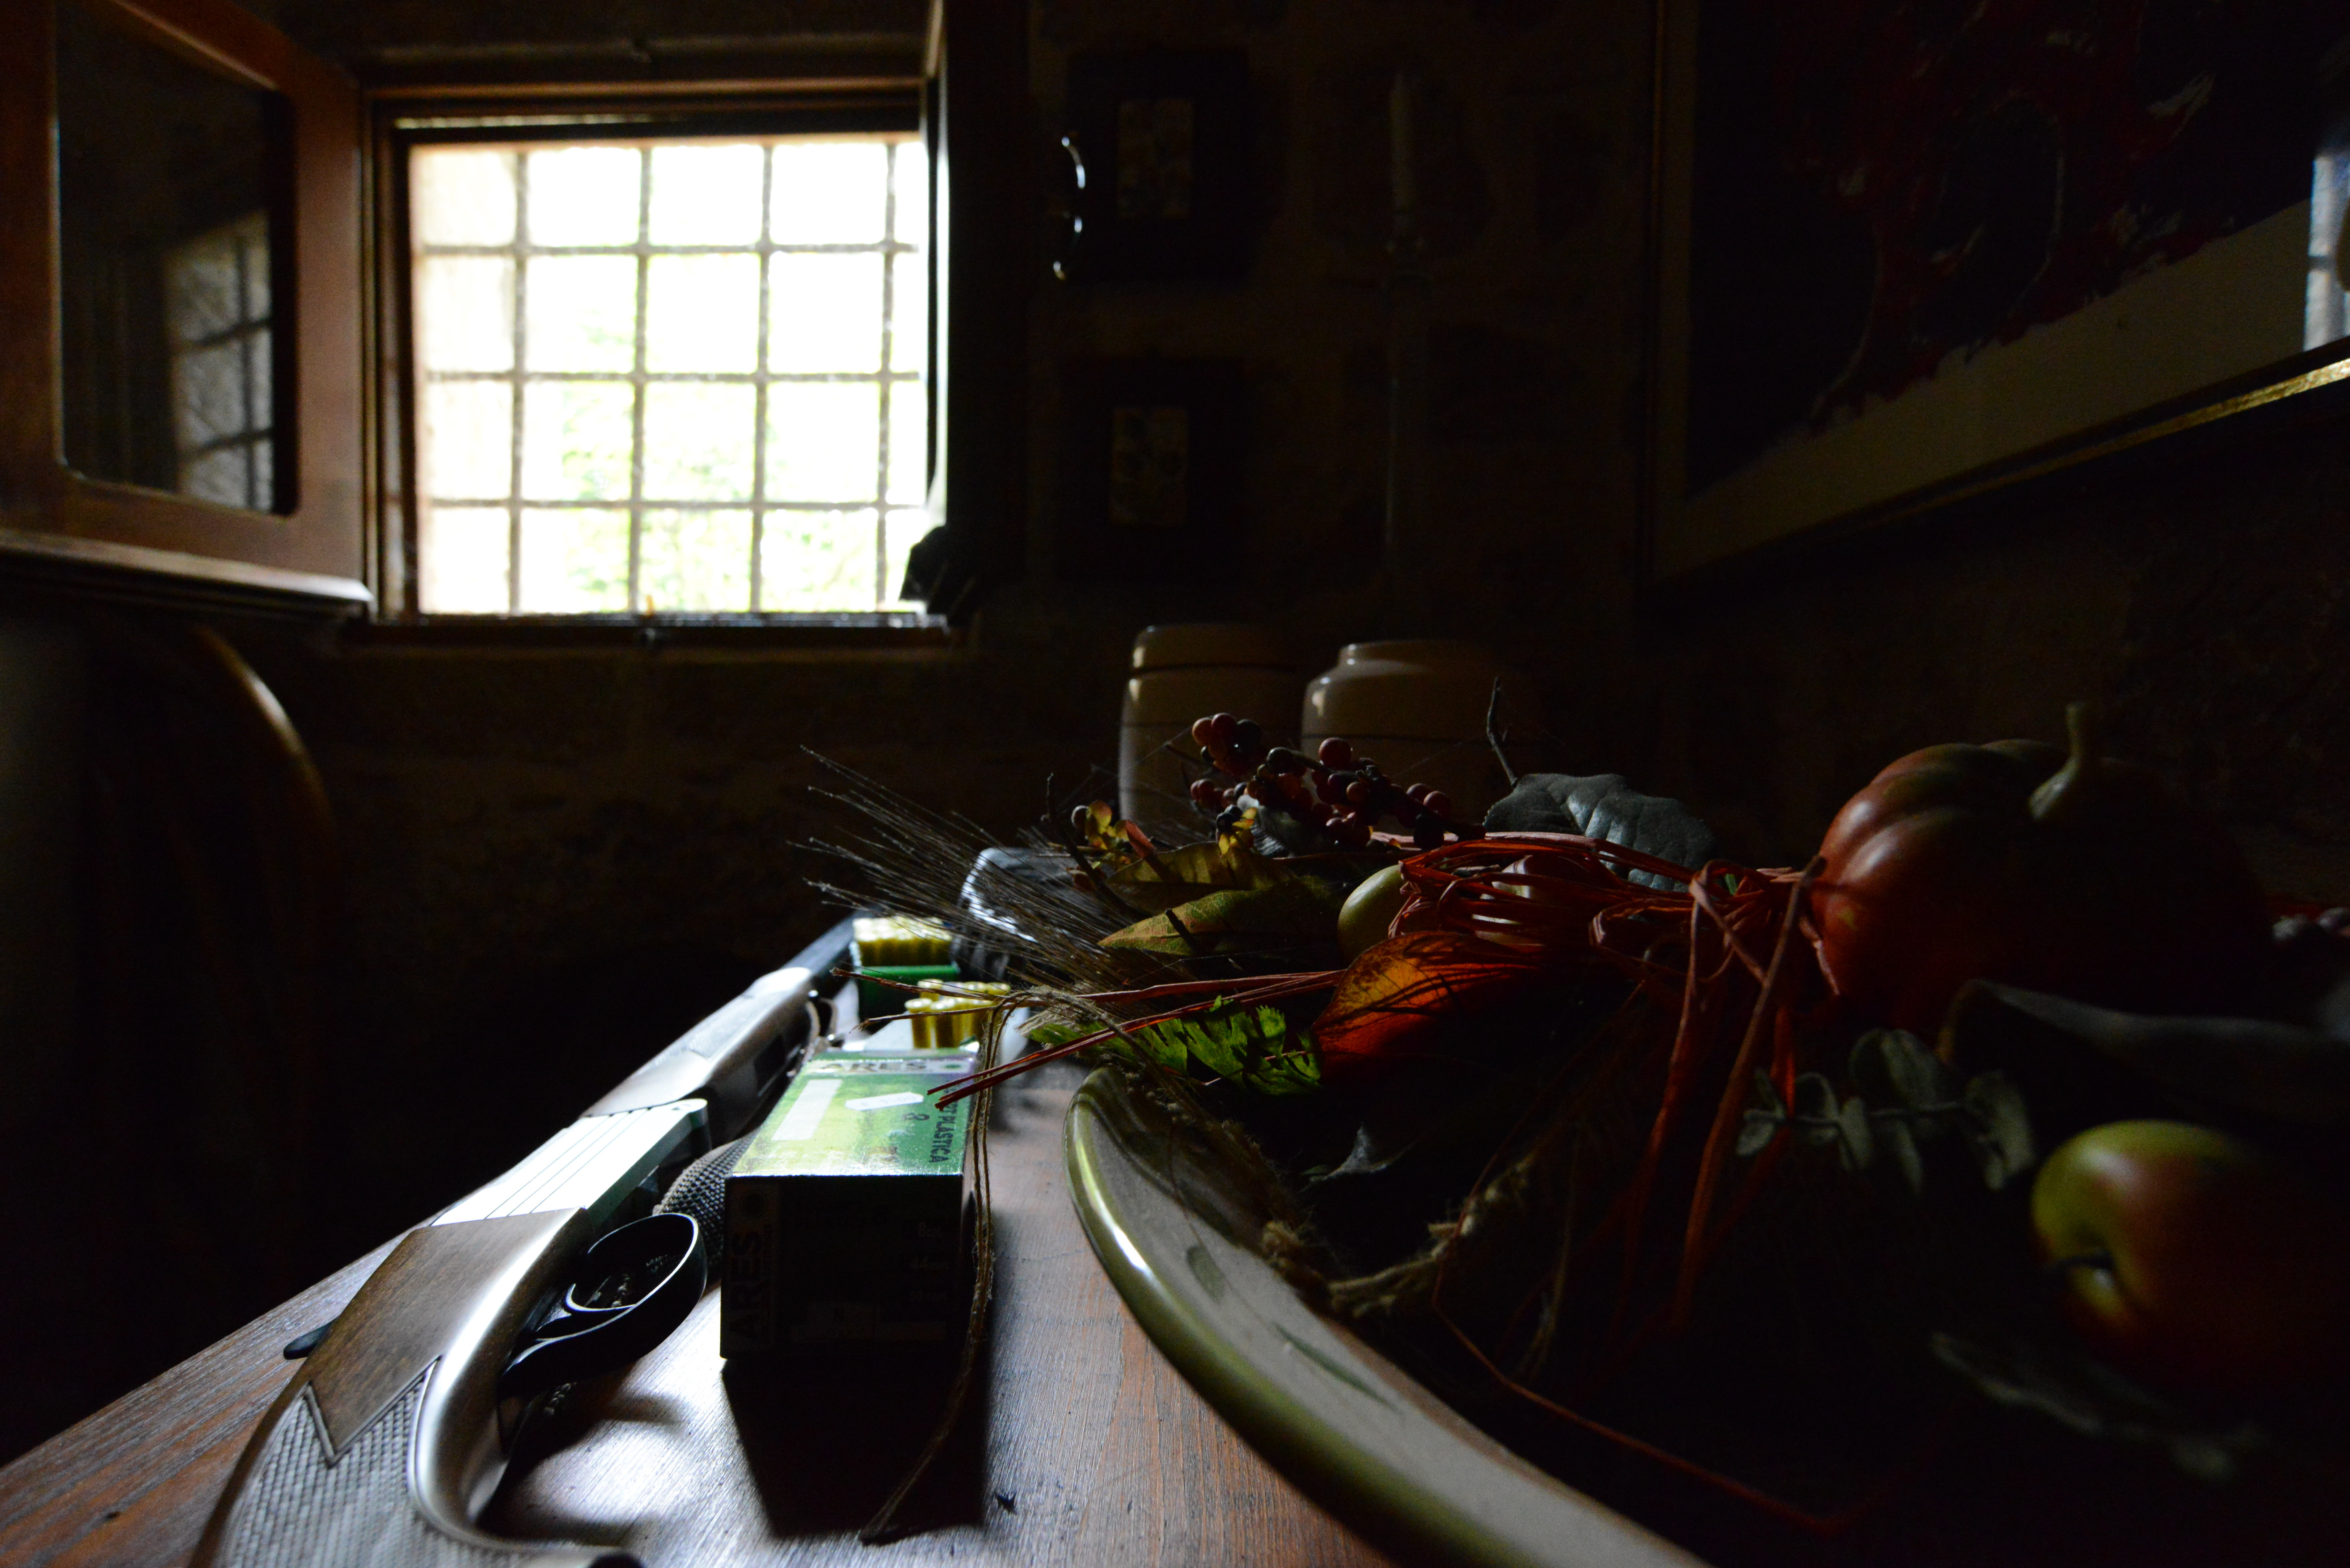
restaurant, bar, meal, room